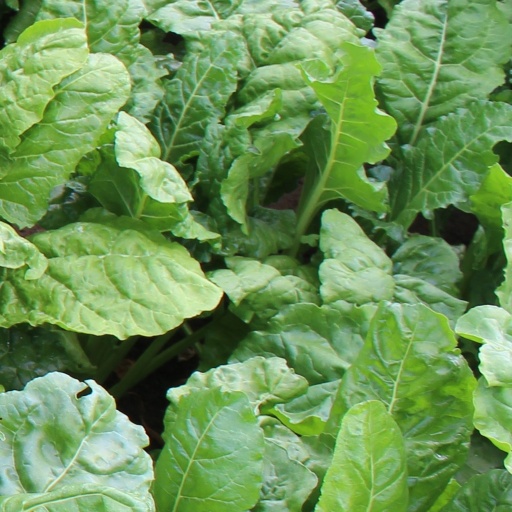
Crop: sugar beet